Eric André

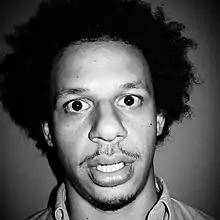
André in June 2012

Eric Samuel André (born April 4, 1983) is an American comedian, actor, television host, writer, producer, and musician. He is best known as the creator, host, and co-writer of the Adult Swim surreal comedy series "The Eric Andre Show" (2012–2023). His other notable roles include Mike on the FXX comedy series "Man Seeking Woman" (2015–2017), Luci on the Netflix series "Disenchantment" (2018–2023), and the voice of Azizi in the remake of "The Lion King" (2019) and Stuart 'rampage' Clarke in the Marvel miniseries "Ironheart (miniseries)". He also performs music under the stage name Blarf.